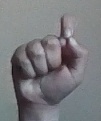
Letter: fa